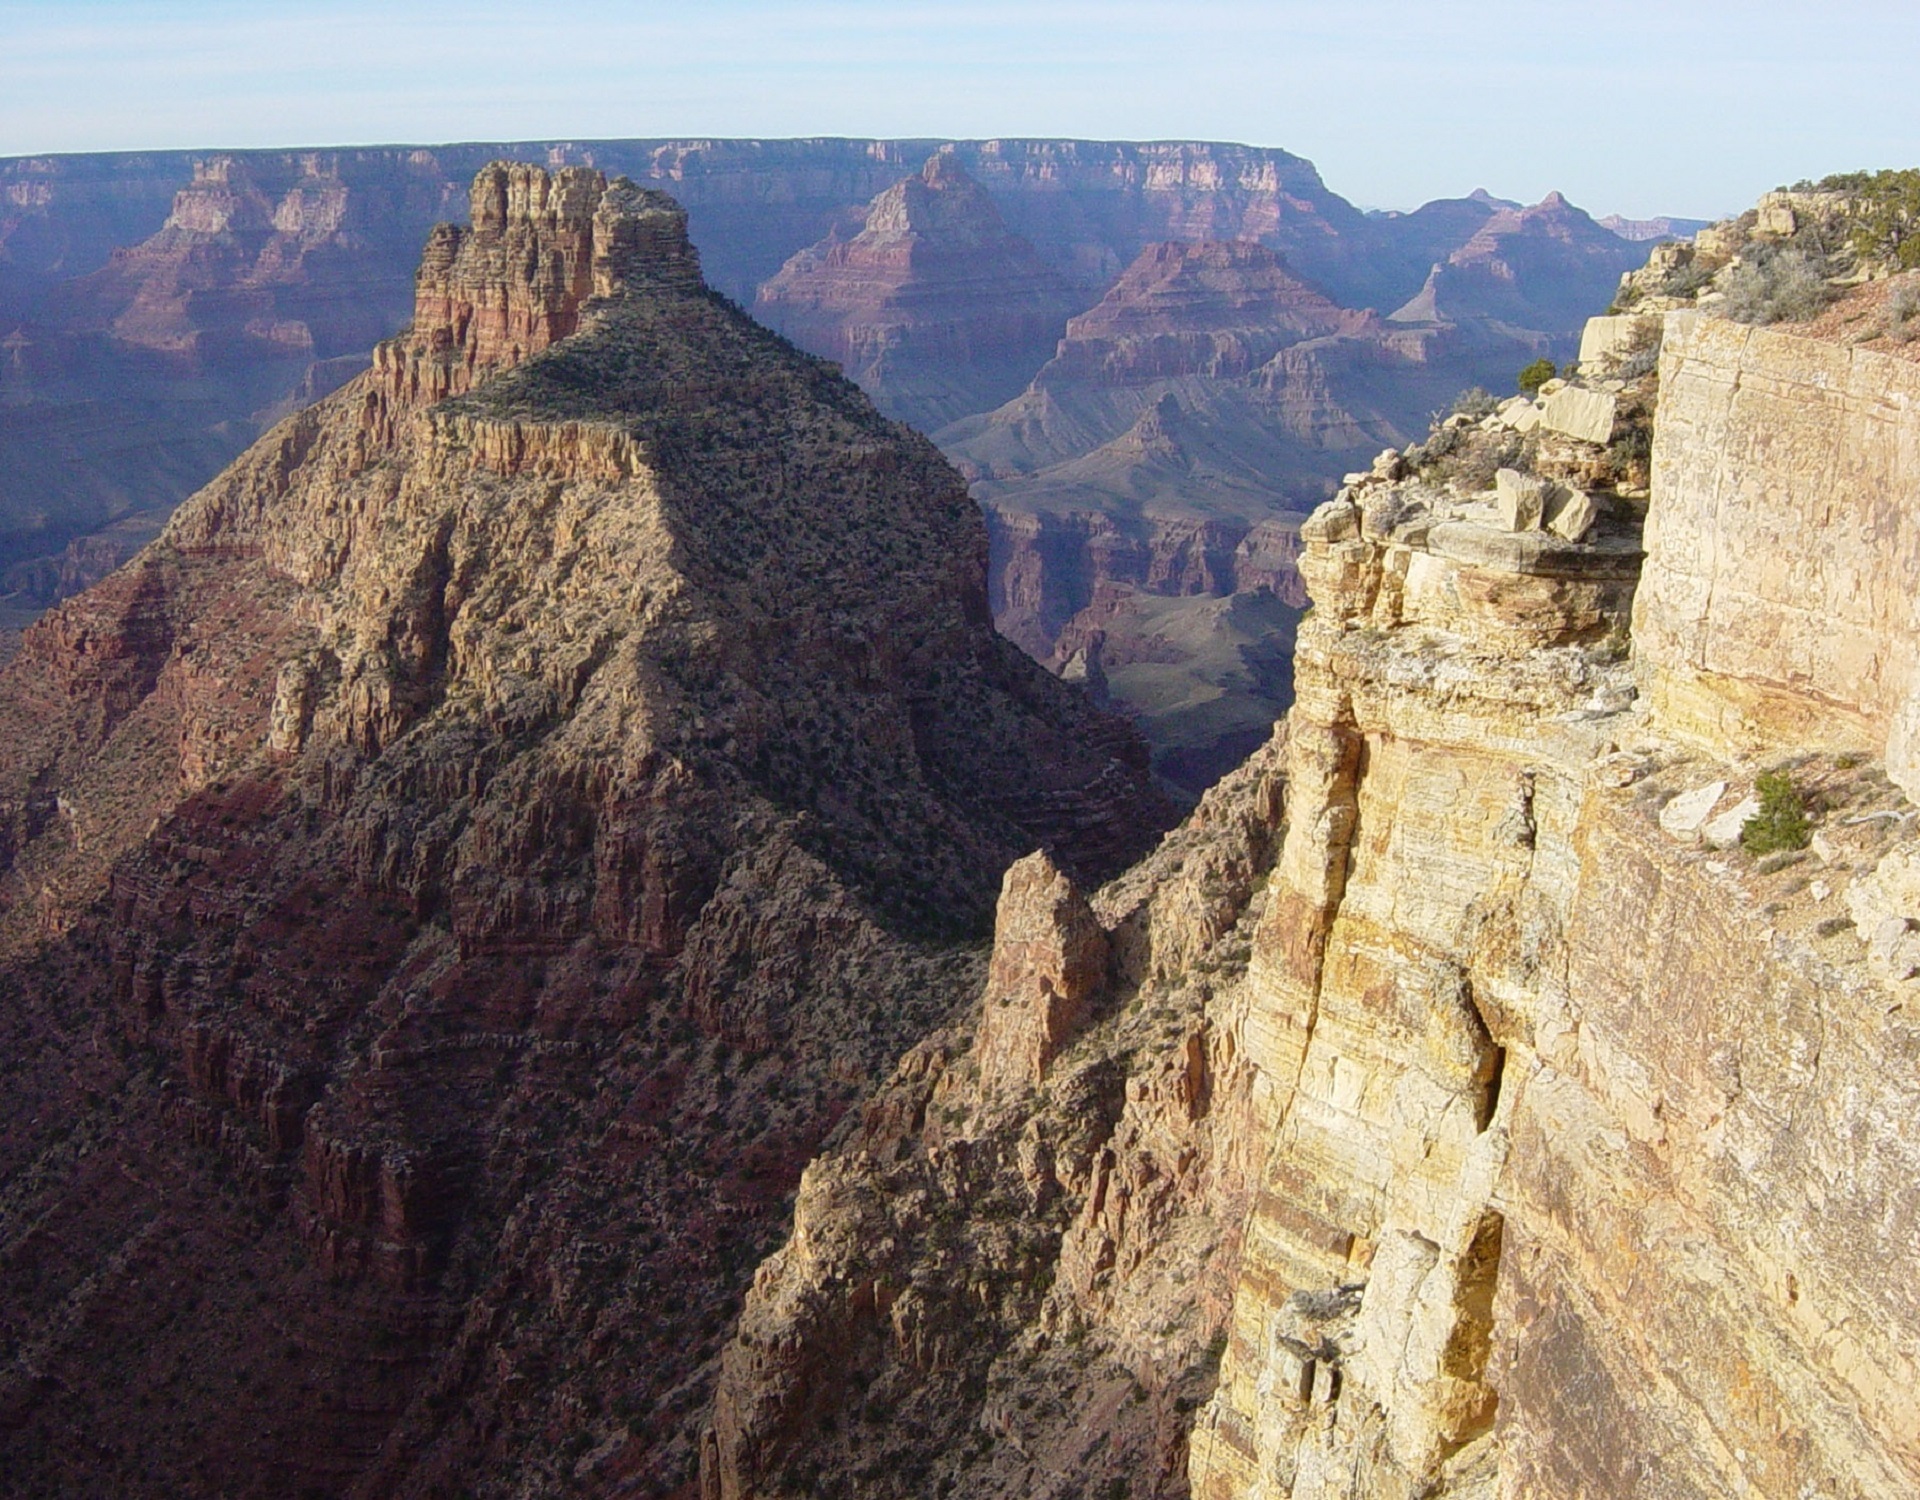
landscape, nature, rock, mountain, trail, valley, stone, formation, cliff, red, scenic, usa, rocky, canyon, grand canyon, terrain, national park, erosion, arizona, rocks, geology, cliffs, badlands, plateau, southwest, wadi, landform, coronado butte, geographical feature